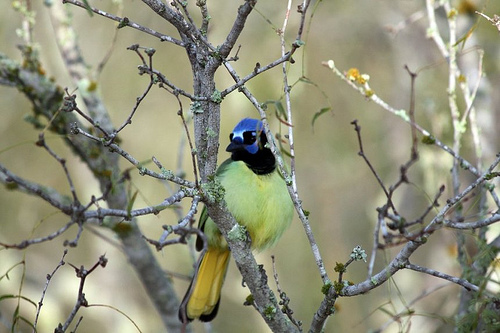
this bird's rectrices are yellow and its light yellow body is separated from its blue head and black eyerings by a black throat.
this bird is medium sized with a bright blue crown, a yellow breast, and a dark black eyering.
a medium sized bird that has yellow tinted belly and blue head
this bird is white, blue, and yellow in color with a black beak, and black eye rings.
this little bird has a yellow belly and breast with a blue crown and black neck.
a small colorful bird with a bright blue head, throat and black cheek patch, green breast with yellow mixed in along its belly, a yellow vent nd black retrices.
this bird has wings that are green and has a yellow bellythe bird has a yellow tail, blue head, black neck, and a lime breast.
this bird has wings that are green and has a yellow body
this colorful bird has a bright blue head, with navy blue around it's throat.
Species: Green Jay